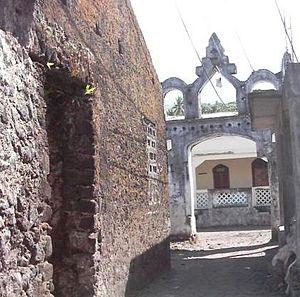
Mitsoudjé est une ville comorienne, localisée sur l’île de la Grande Comore. Chef-lieu de la préfecture de Hambou, elle est située à 15 km de Moroni.